Jon Runyan

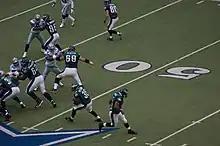
Runyan (No. 69) in an Eagles game against the Dallas Cowboys in December 2007.

Runyan was signed by the Philadelphia Eagles to a six-year, $30 million contract on February 14, 2000, as an unrestricted free agent. The contract made him the highest paid offensive lineman in NFL history at the time. Runyan was selected to the Pro Bowl in 2002.